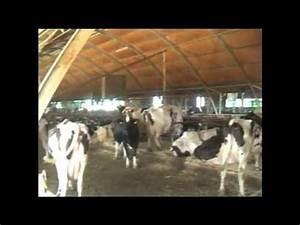
cow